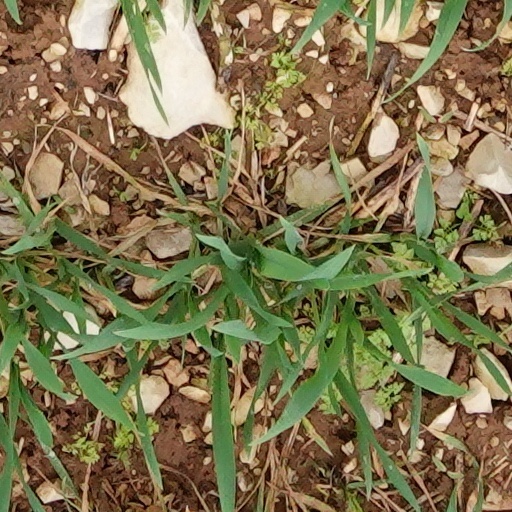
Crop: wheat